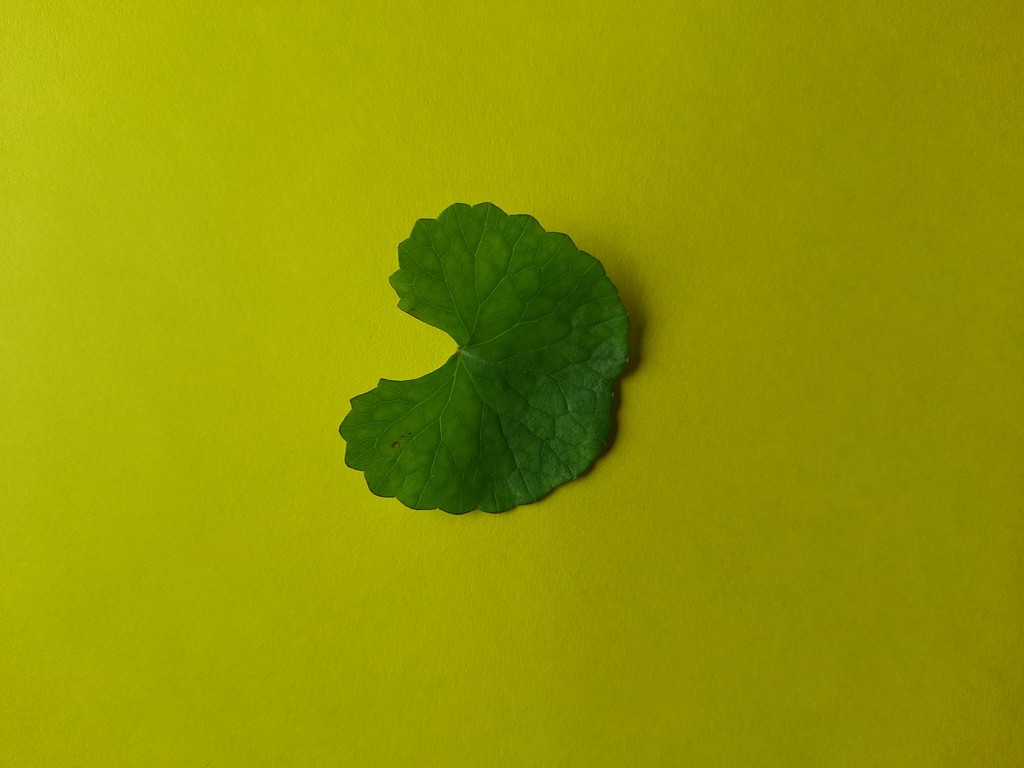
Label: Healthy